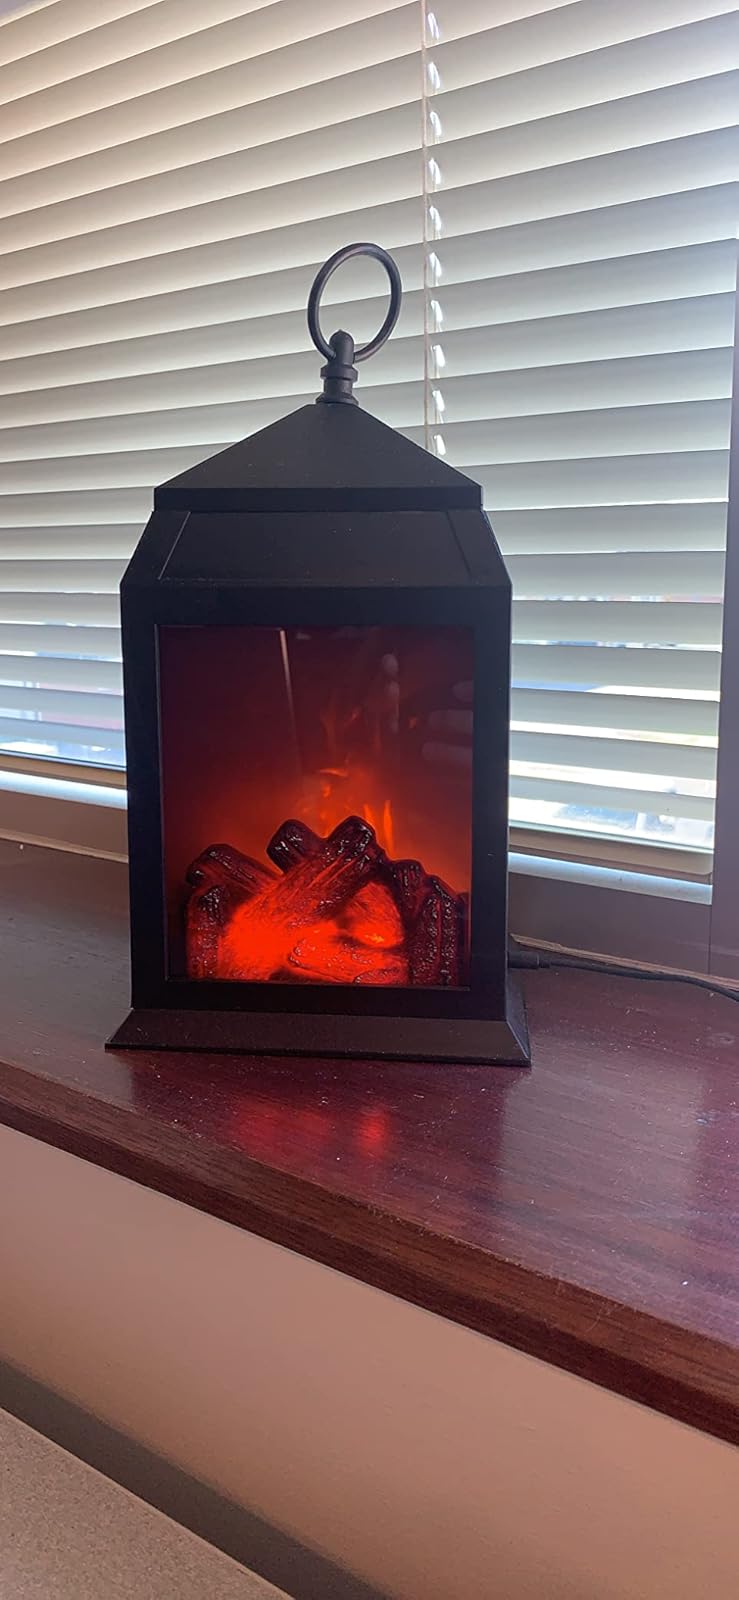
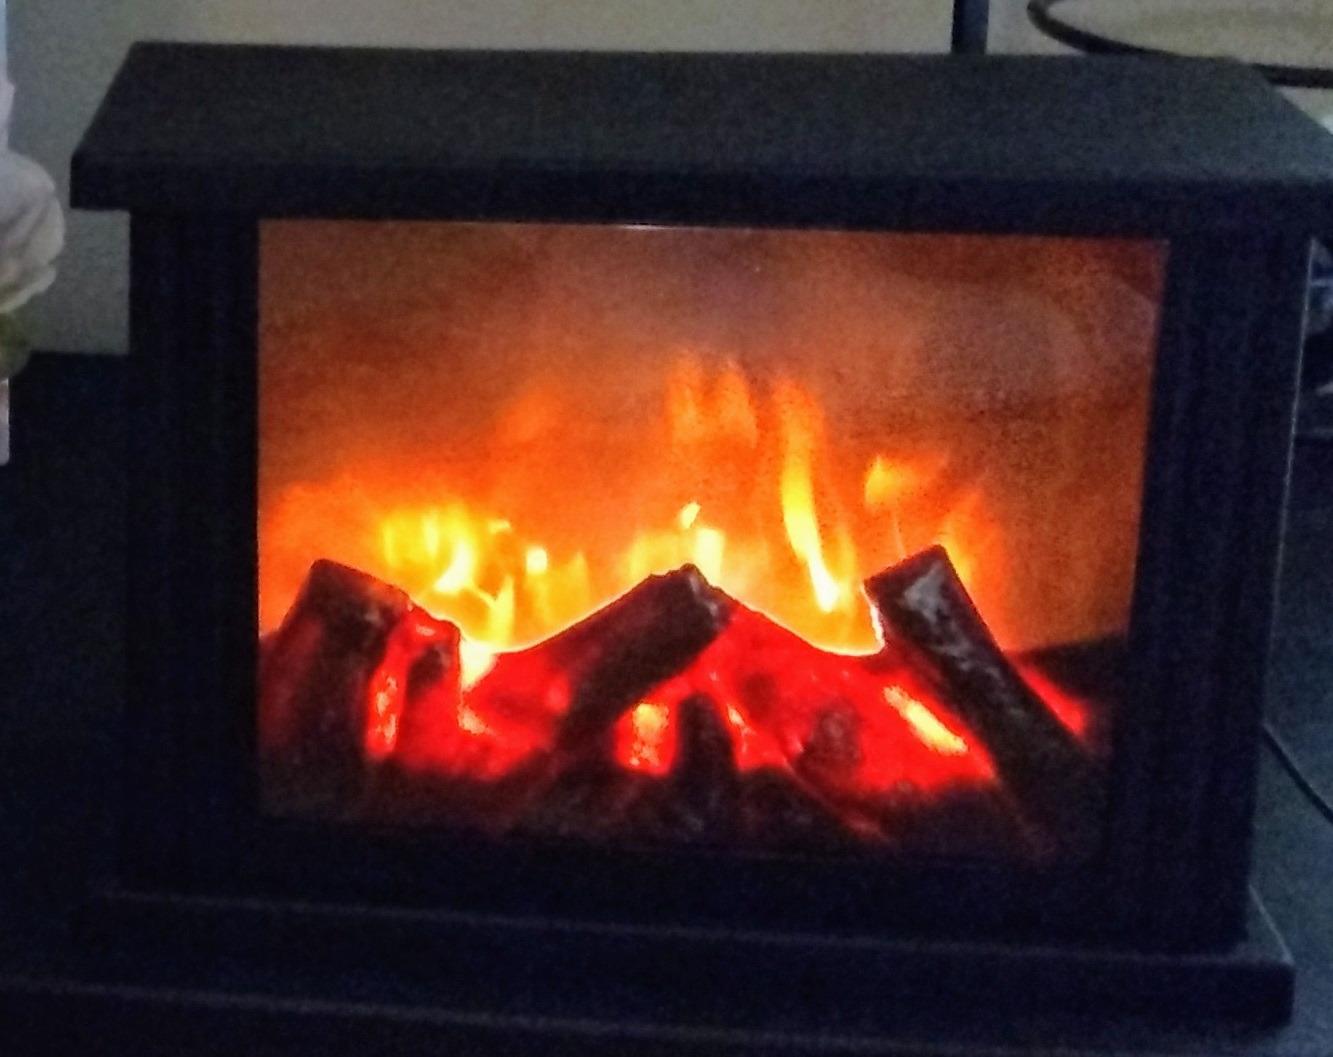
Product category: lantern
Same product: no